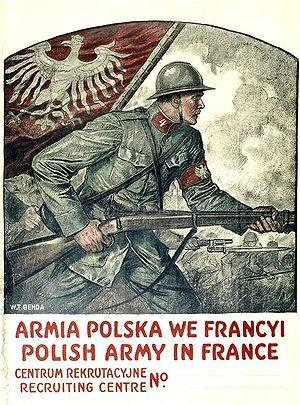
La diaspora polonaise en France est constituée par l'ensemble des personnes nées sur le territoire de la Pologne ainsi que de leurs descendants, se disant Polonais et vivant sur le territoire français. Les Polonais désignent leur communauté par le terme latin de Polonia. L'histoire de la Polonia française remonte au début du XIXᵉ siècle, à l'époque où l'État polonais était dépecé et rayé de la carte de l'Europe par les pays voisins et où les persecutions conduites par ces puissances occupantes poussaient les Polonais à l'exil.